Datura metel

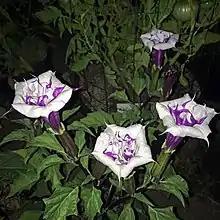
"D. metel" 'Fastuosa' (flash photograph taken at night).

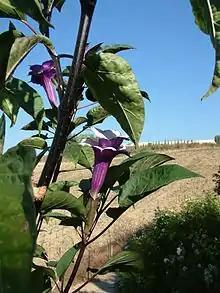
"D. metel" 'Fastuosa' showing glossy, purple-black stems. Note double (nested) corollas of the type depicted in image of Chola bronze Nataraja in section above.

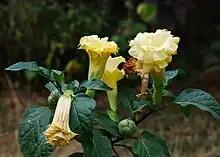
"D. metel" 'Chlorantha' in flower and fruit. Note curious, apparently three-valved capsules.

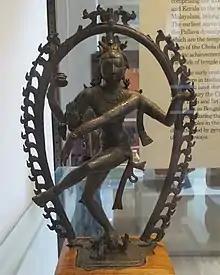
10th century Nataraja sculpture. Note "Datura" flower (Sanskrit: शिवशखर "Shiva-shekhara" = "crest/crown/chaplet of Shiva") just visible protruding from right side of headdress.

...it seems clear that "D. metel" is essentially a collection of cultivars and recent critical authors have found it impossible to recognise a wild type for the species. This view is supported by the tuberculate capsules found in "D. metel" (as compared with the spinose capsules of other species) and the retention of seeds on the placenta, at least in cultivars 'Fastuosa' and 'Chlorantha'. Both of these traits suggest cultivar selection...The variants of "D. metel" have been widely grown as ornamentals over a long period of time...There is no evidence that the variants arose from horticultural plant breeding in the Old World...These facts taken together strongly suggest that "D. metel" was a well-established cultivated species with a range of forms in its place of origin and that these forms arrived ready-made in Europe.